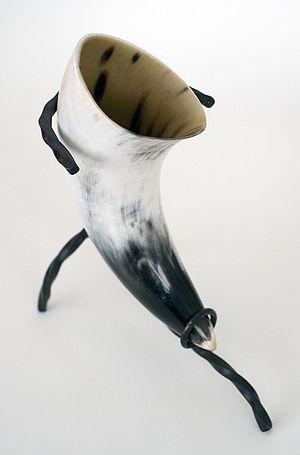
La corne animale est une extrémité protubérante chez certains animaux. Elle peut être formée de kératine seule ou d'une base osseuse recouverte de kératine. Les cornes ne doivent pas être confondues avec les bois de cervidés.
Une corne à boire est un récipient utilisé dès l'Antiquité, découpé à l'origine dans des cornes d'animaux puis, avec la culture raffinée des Grecs, fabriqués en céramique et métal. Dans quelques cultures, leur usage voisinait avec celui du rhyton qui, à la différence des cornes à boire, était porté à la bouche par l'extrémité la plus petite, et non la plus grande.